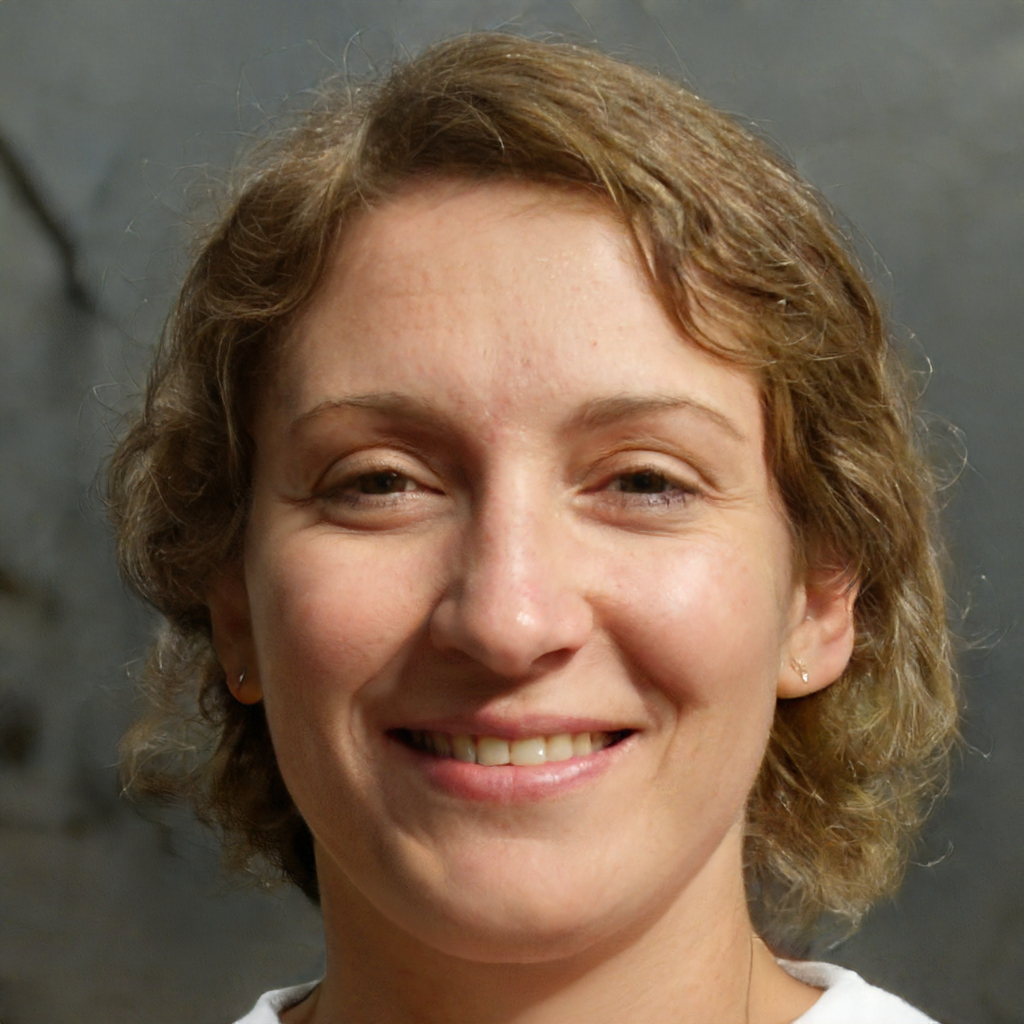
Gender: Female